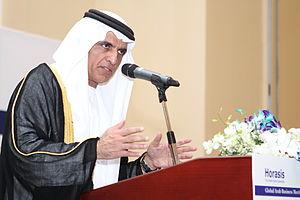
Cette page dresse la liste des émirs actuels des sept émirats formant les Émirats arabes unis.